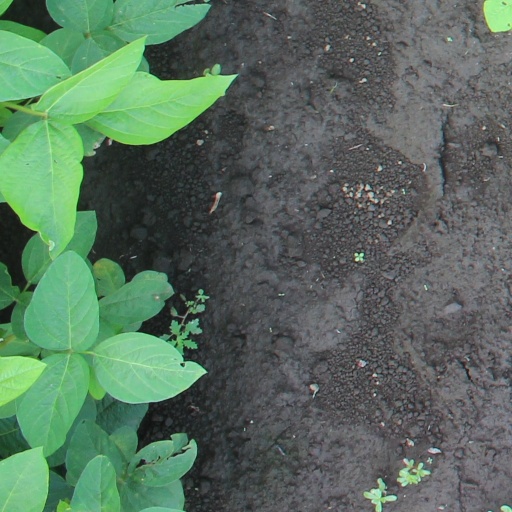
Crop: soybean